Musa al-Sadr

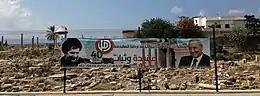
Banner in Tyre, commemorating the 40th anniversary of Sadr's disappearance

Imam Musa Sadr is still regarded as an important political and spiritual leader by the Shia Lebanese community. His status only grew after his disappearance in August 1978, and today his legacy is revered by both Amal and Hezbollah followers. In the eyes of many, he became a martyr and a "vanished imam." A tribute to his continuing popularity is that it is popular in parts of Lebanon to mimic his Persian accent. The Amal Party remains an important Shia organization in Lebanon and looks to Sadr as its founder.